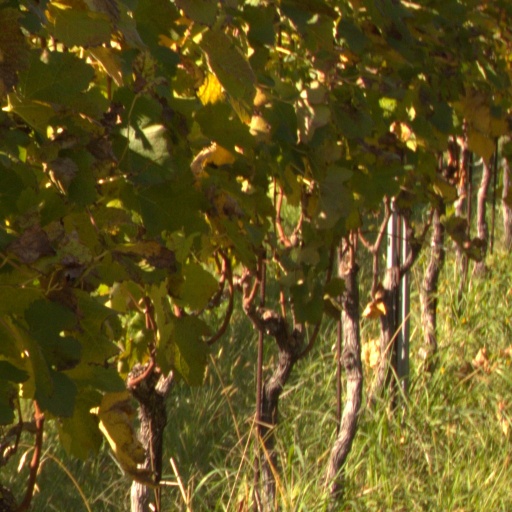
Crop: grape